Tim Smyczek

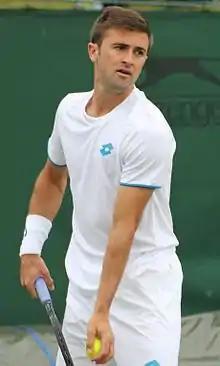
Smyczek at the 2014 Wimbledon Championships

Timothy Allen Salazar Smyczek (born December 30, 1987) is an American former professional tennis player. He made three quarterfinals on the main tour as well as the semi-finals of Newport in 2018. Additionally he won seven Challenger titles. He achieved a career-high singles ranking of World No. 68 in April 2015. Smyczek recorded wins over several notable players in his career including Kei Nishikori, John Isner, Ivo Karlović, Sam Querrey, Robby Ginepri, Gilles Müller, and Benjamin Becker.